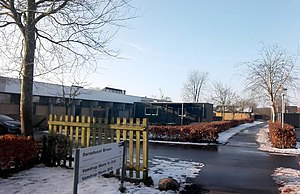
Vamdrup Skole
Afdeling Øst
Vamdrup Skoles afdeling for 0.-3. aldersklasse
Vamdrup Skole er en folkeskole i Vamdrup ved Kongeåen i Sydjylland.